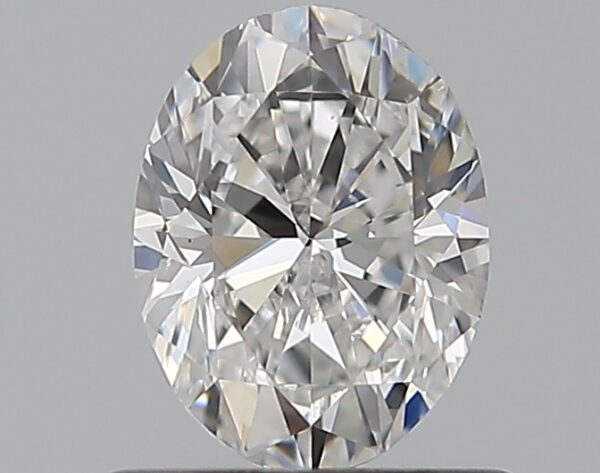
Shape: oval
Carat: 0.7
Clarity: VS2
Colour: E
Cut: GD
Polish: EX
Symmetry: GD
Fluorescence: F
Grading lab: GIA
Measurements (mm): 6.34 x 4.79 x 3.22